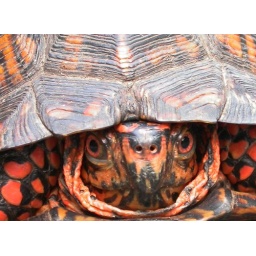
A box turtle I found in our woods,